Siege of Breslau

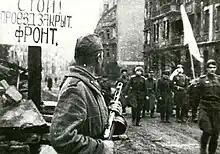
Delegation of German officers walking to negotiations for the capitulation of "Festung Breslau", 6 May 1945

The capture of a bridgehead on the west bank of the Oder by the 1st Ukrainian Front during the Vistula–Oder Offensive allowed the Soviet forces to encircle Breslau. Breslau fell in the sector of the Soviet 6th Army, commanded by Lieutenant General Vladimir Gluzdovsky. Gluzdovsky, who had been relieved of his army command for his performance in positional fighting in eastern Belarus during the winter of 1943–1944, commanded the 6th Army on a secondary attack axis during the Vistula–Oder Offensive. Marshal of the Soviet Union Ivan Konev, commander of the 1st Ukrainian Front, in a 31 January directive, ordered the 6th Army to attack the rear of the German forces defending Breslau, and to capture the city within four days of the beginning of the attack, part of the Lower Silesian Offensive. The Breslau attack was not a priority for Konev, as the same directive also tasked his troops with reaching the Elbe and capturing Berlin. However, the capture of Breslau would secure a crucial road junction, ensuing uninterrupted supply of the front.